Industrial waste

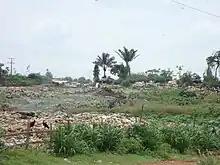
A landfill in Pará, Brazil

Hazardous waste, chemical waste, industrial solid waste and municipal solid waste are classifications of wastes used by governments in different countries. Sewage treatment plants can treat some industrial wastes, i.e. those consisting of conventional pollutants such as biochemical oxygen demand (BOD). Industrial wastes containing toxic pollutants or high concentrations of other pollutants (such as ammonia) require specialized treatment systems. ("See" Industrial wastewater treatment).